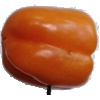
Label: Pepper Orange 1